Generation Iron

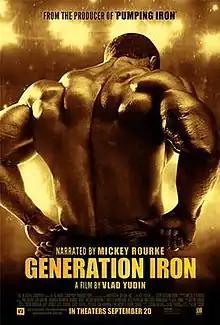
Theatrical release poster

Generation Iron is a 2013 American documentary film which follows the world's leading professional bodybuilders as they train and compete for the 2012 Mr. Olympia. Considered to be a spiritual sequel to the 1977 documentary "Pumping Iron", the film gives access to the lives of the top seven bodybuilders in the sport, including Phil Heath, Kai Greene, Branch Warren, and Dennis Wolf. The film is narrated by Mickey Rourke, and features appearances by Arnold Schwarzenegger, Lou Ferrigno, and Jay Cutler.